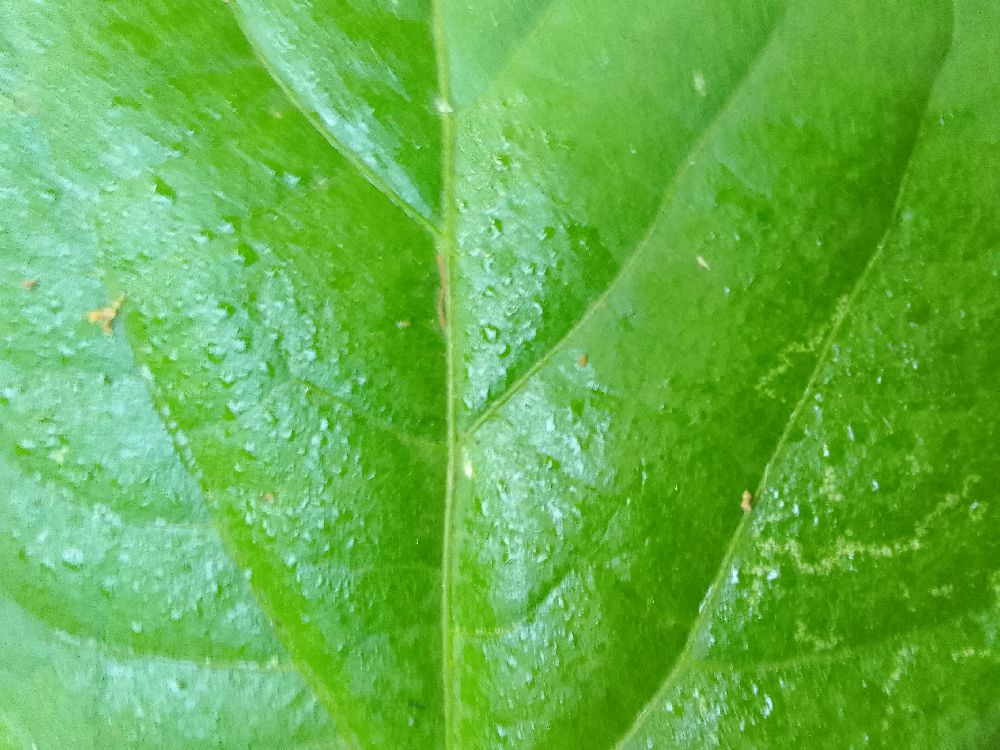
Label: healthy